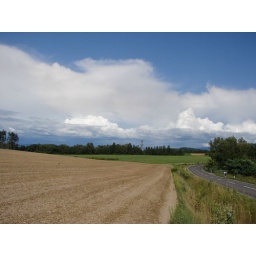
Taken on our tree bike tour in the hills above Biei.